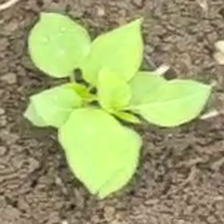
Weed species: Obscure_morning _glory(Ipomoea obscura)